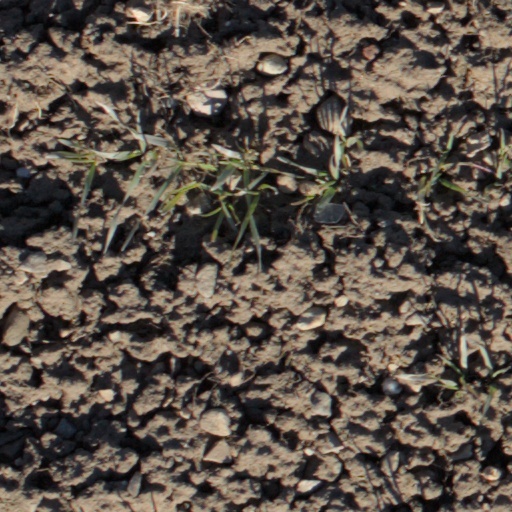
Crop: wheat